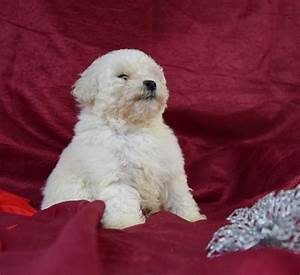
Label: cane